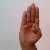
The image shows a hand gesture representing the letter 'B' in Indian Sign Language.